Temple Israel (Memphis, Tennessee)

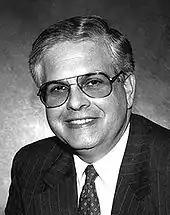
The head and shoulders of a smiling clean-shaven man with graying hair, wearing tinted aviator-style glasses, and a tie and suit jacket with pin-stripes

Harry K. Danziger succeeded Wax as rabbi in 1978. The son of a rabbi, Danziger was a graduate of the University of Cincinnati, and ordained by the HUC. He joined Temple Israel as assistant rabbi in 1964, but in 1969 moved to Monroe, Louisiana, to lead Congregation B'nai Israel. He was replaced first by Howard Schwartz, then by Richard Birnholz. Birnholz tendered his resignation in 1973, and Wax began to think of retirement. Danziger, then at Baltimore's Temple Oheb Shalom, was approached as Wax's successor, and returned to Temple Israel that year as associate rabbi. Synagogue membership had been around 1,350 families from the mid-1960s, but increased after the move to East Massey Road. By Wax's retirement it had reached around 1,500, and over half Memphis's 10,000 Jews were members of Temple Israel.